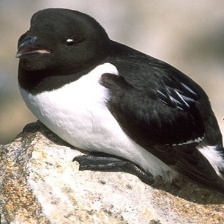
Species: LITTLE AUK
Scientific name: ALLE ALLE